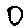
Label: 0